Christian Benteke

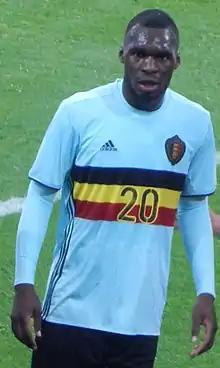
Benteke playing for Belgium in 2017

Christian Benteke Liolo (born 3 December 1990) is a Belgian professional footballer who plays as a striker for Major League Soccer club D.C. United.